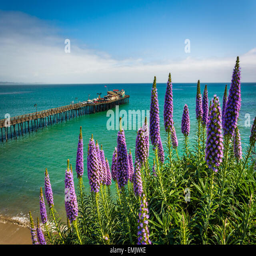
purple flowers and view of the pier